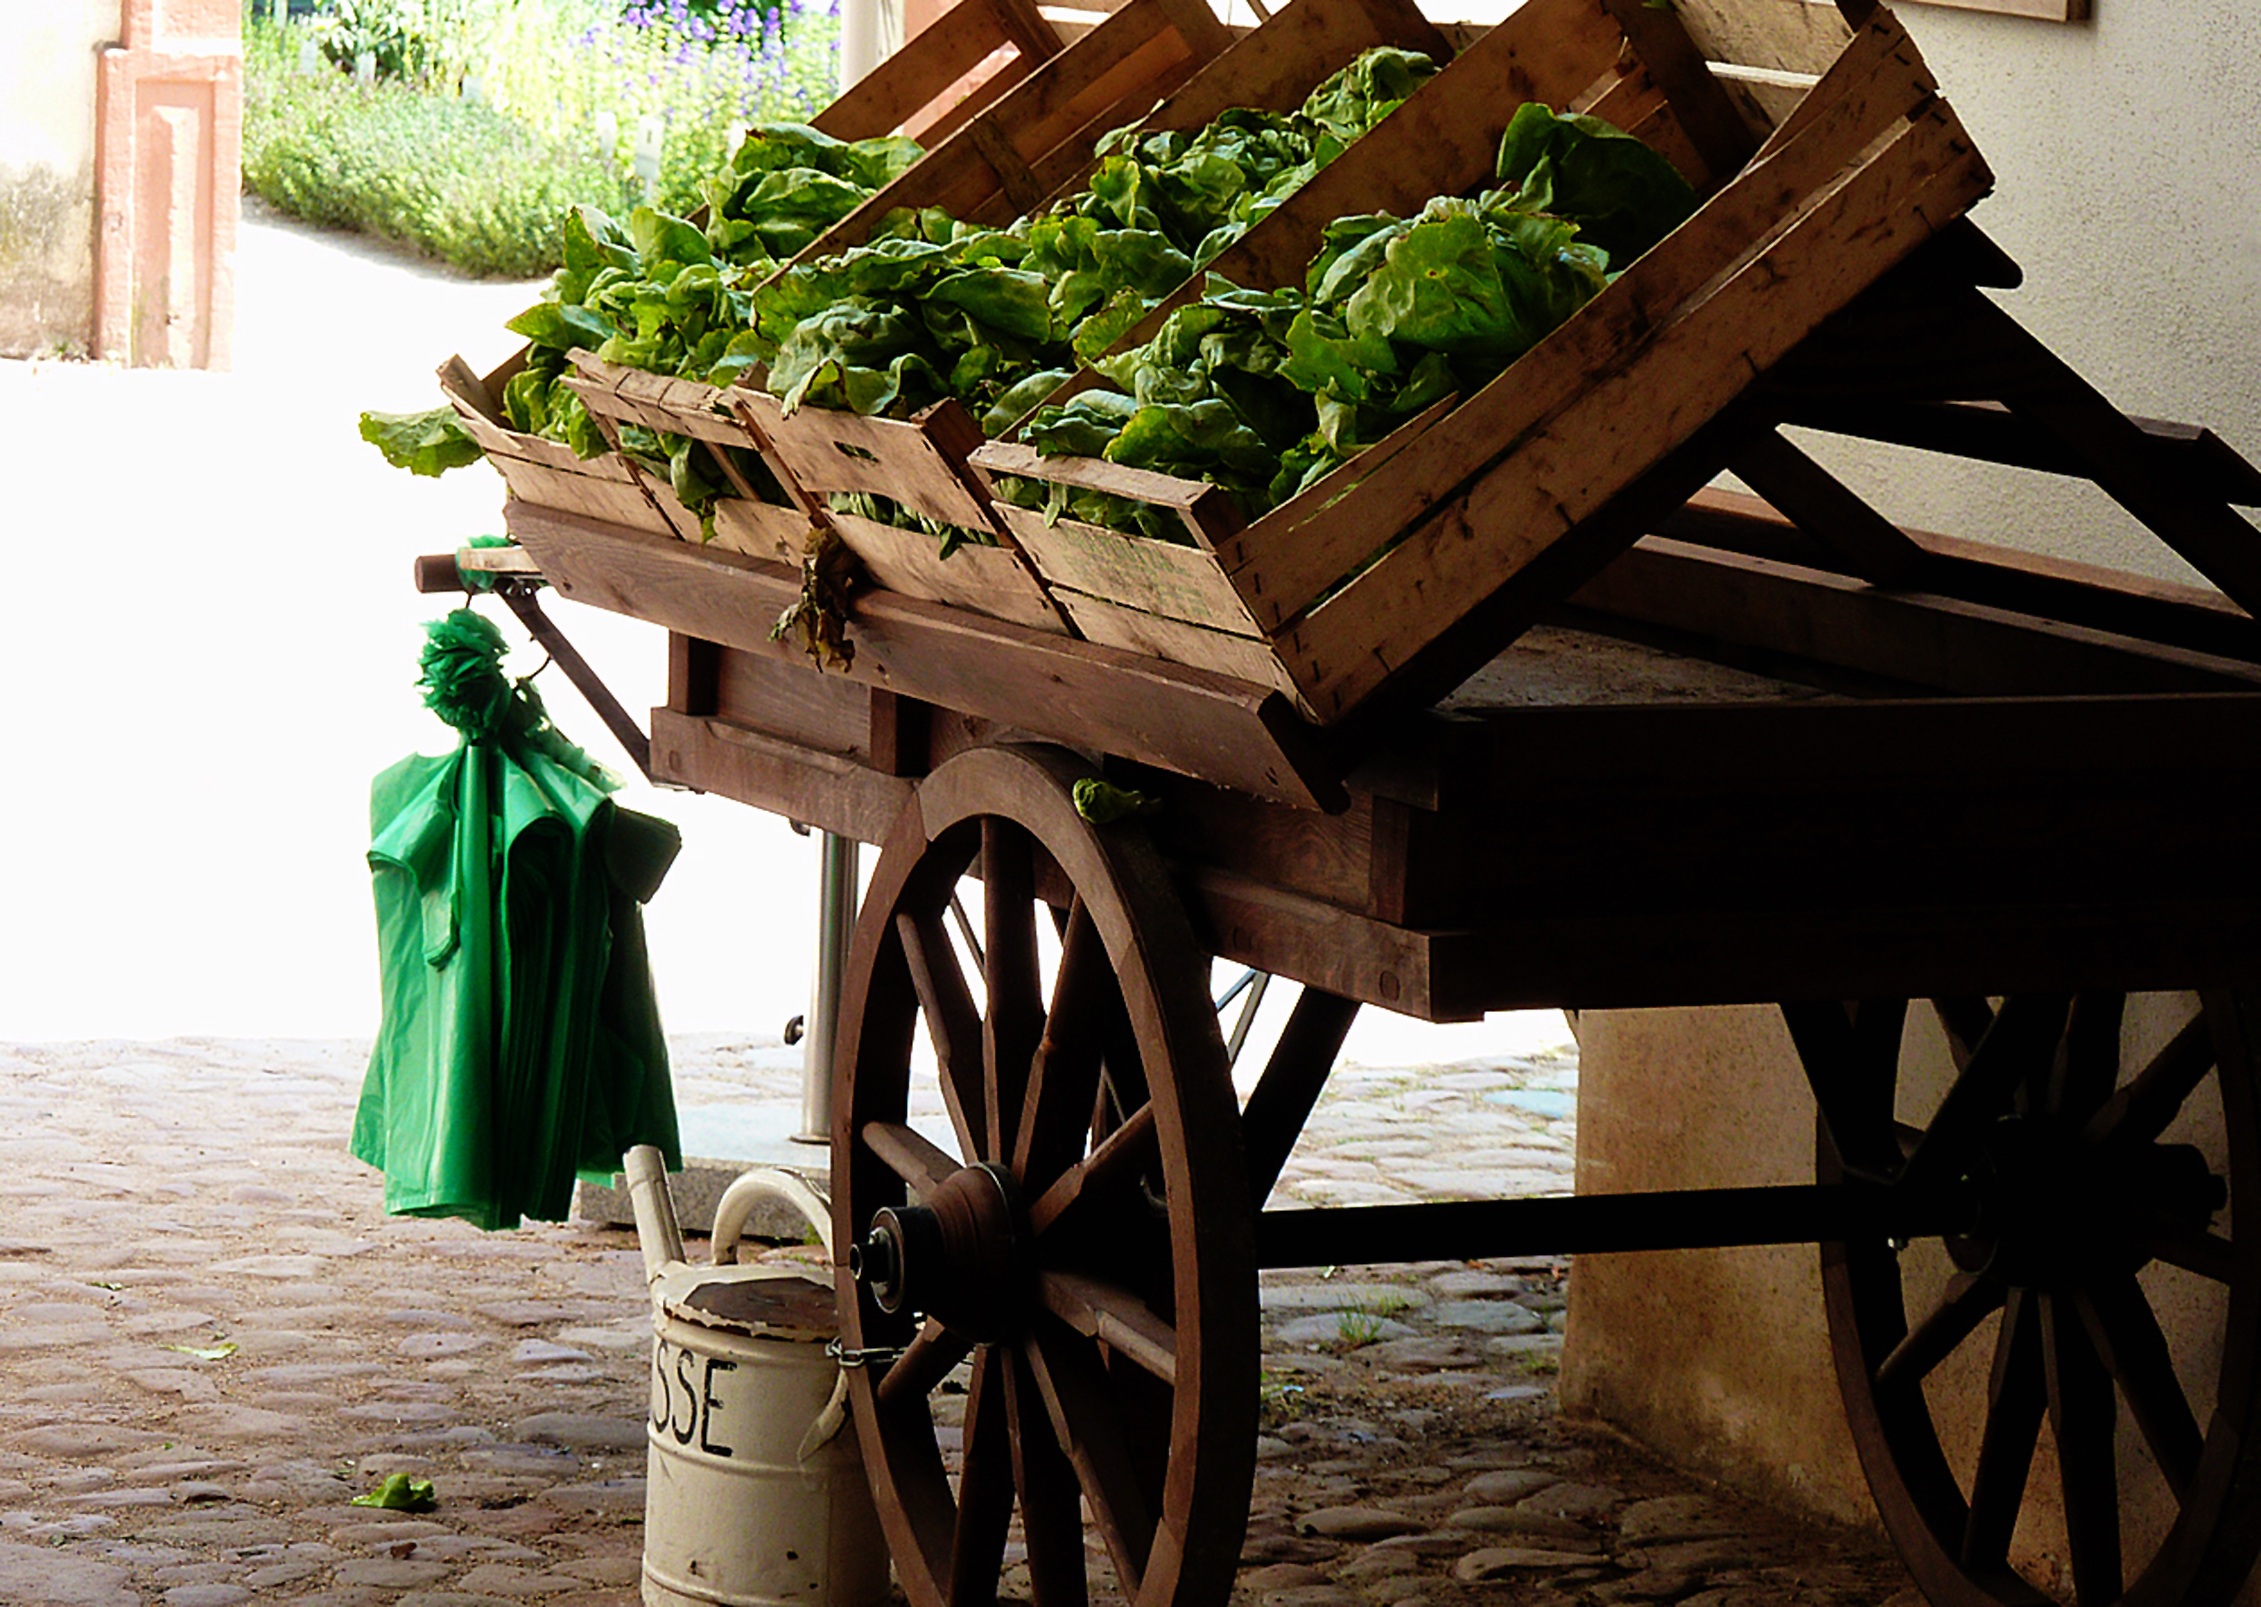
wood, cart, fruit, vehicle, autumn, pumpkin, garden, eat, september, full, vegetables, dare, benefit from